Heimwehr

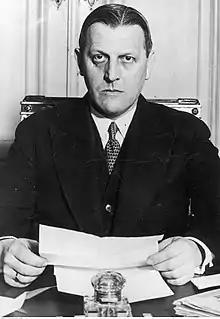
Emil Fey

The election results further weakened the internal cohesion of the Heimwehr. Starhemberg eventually made way for Walter Pfrimer as the new national leader. He represented a radical course within the Heimwehr and had already used violence several times in Styria to push through political demands. Pfrimer saw that all previous attempts to bring about the desired change in the political system had failed, that the Heimwehr was continuing to break apart and that it was coming under increasing pressure from the growing strength of the Austrian National Socialists. As a result, he decided to risk everything in a coup d'état which was to finally implement the Heimwehr's demands and thus solve all the group's problems with one blow. Pfrimer's coup attempt in September 1931 failed completely and ultimately led to the Heimwehr movement splitting into a pro-government wing around Steidle and Starhemberg and an anti-government wing around Konstantin Kammerhofer, the leader of the Styrian Heimwehr, which made up the largest segment within the movement.